Which point is corresponding to the reference point?
Reference image:
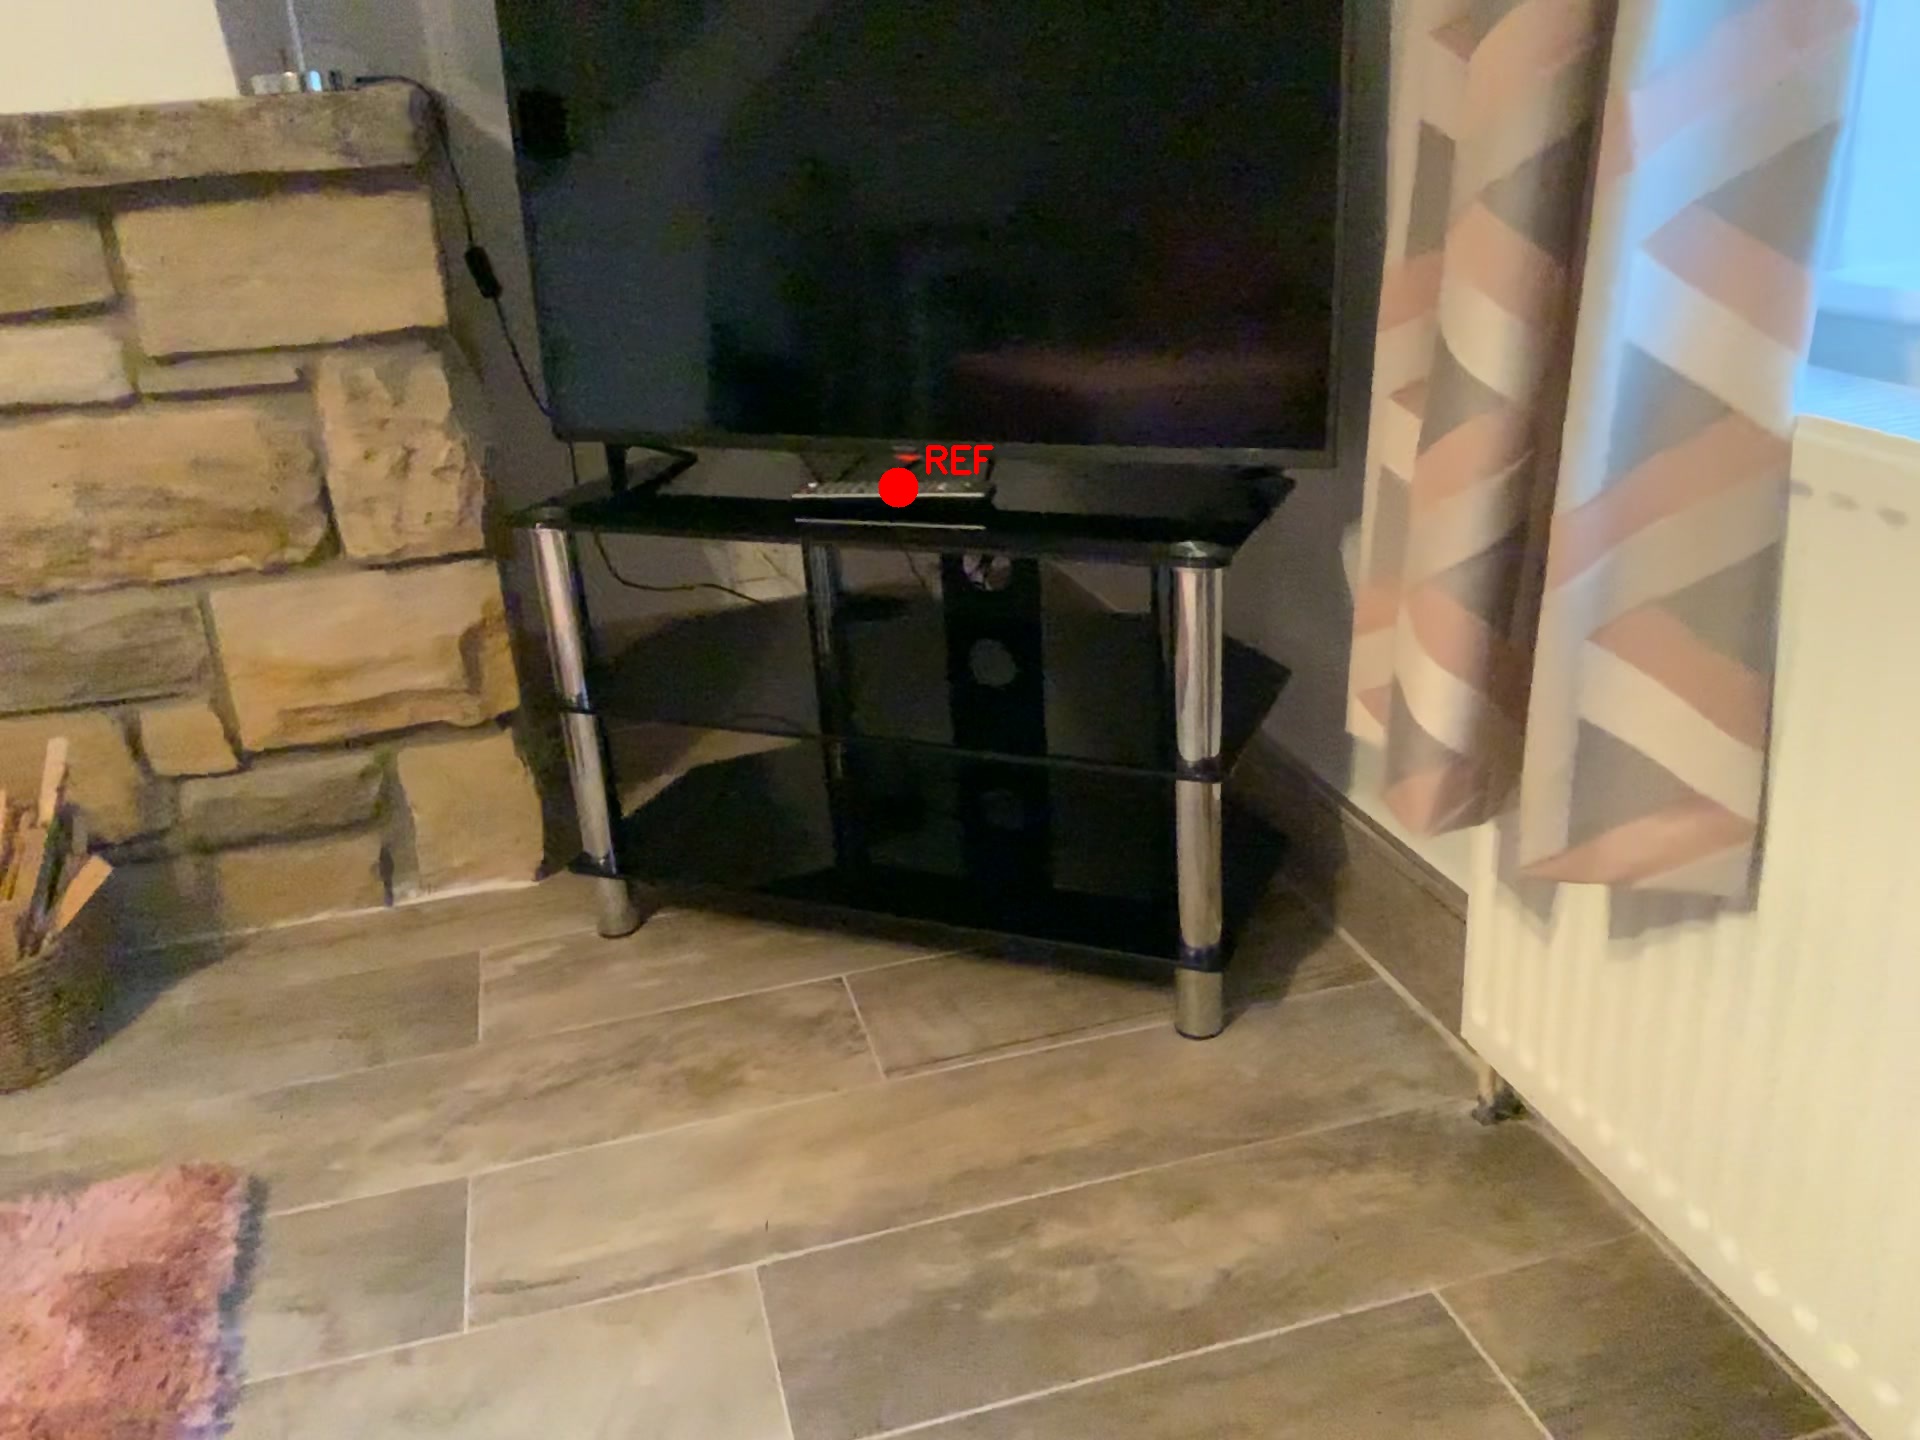
Option image:
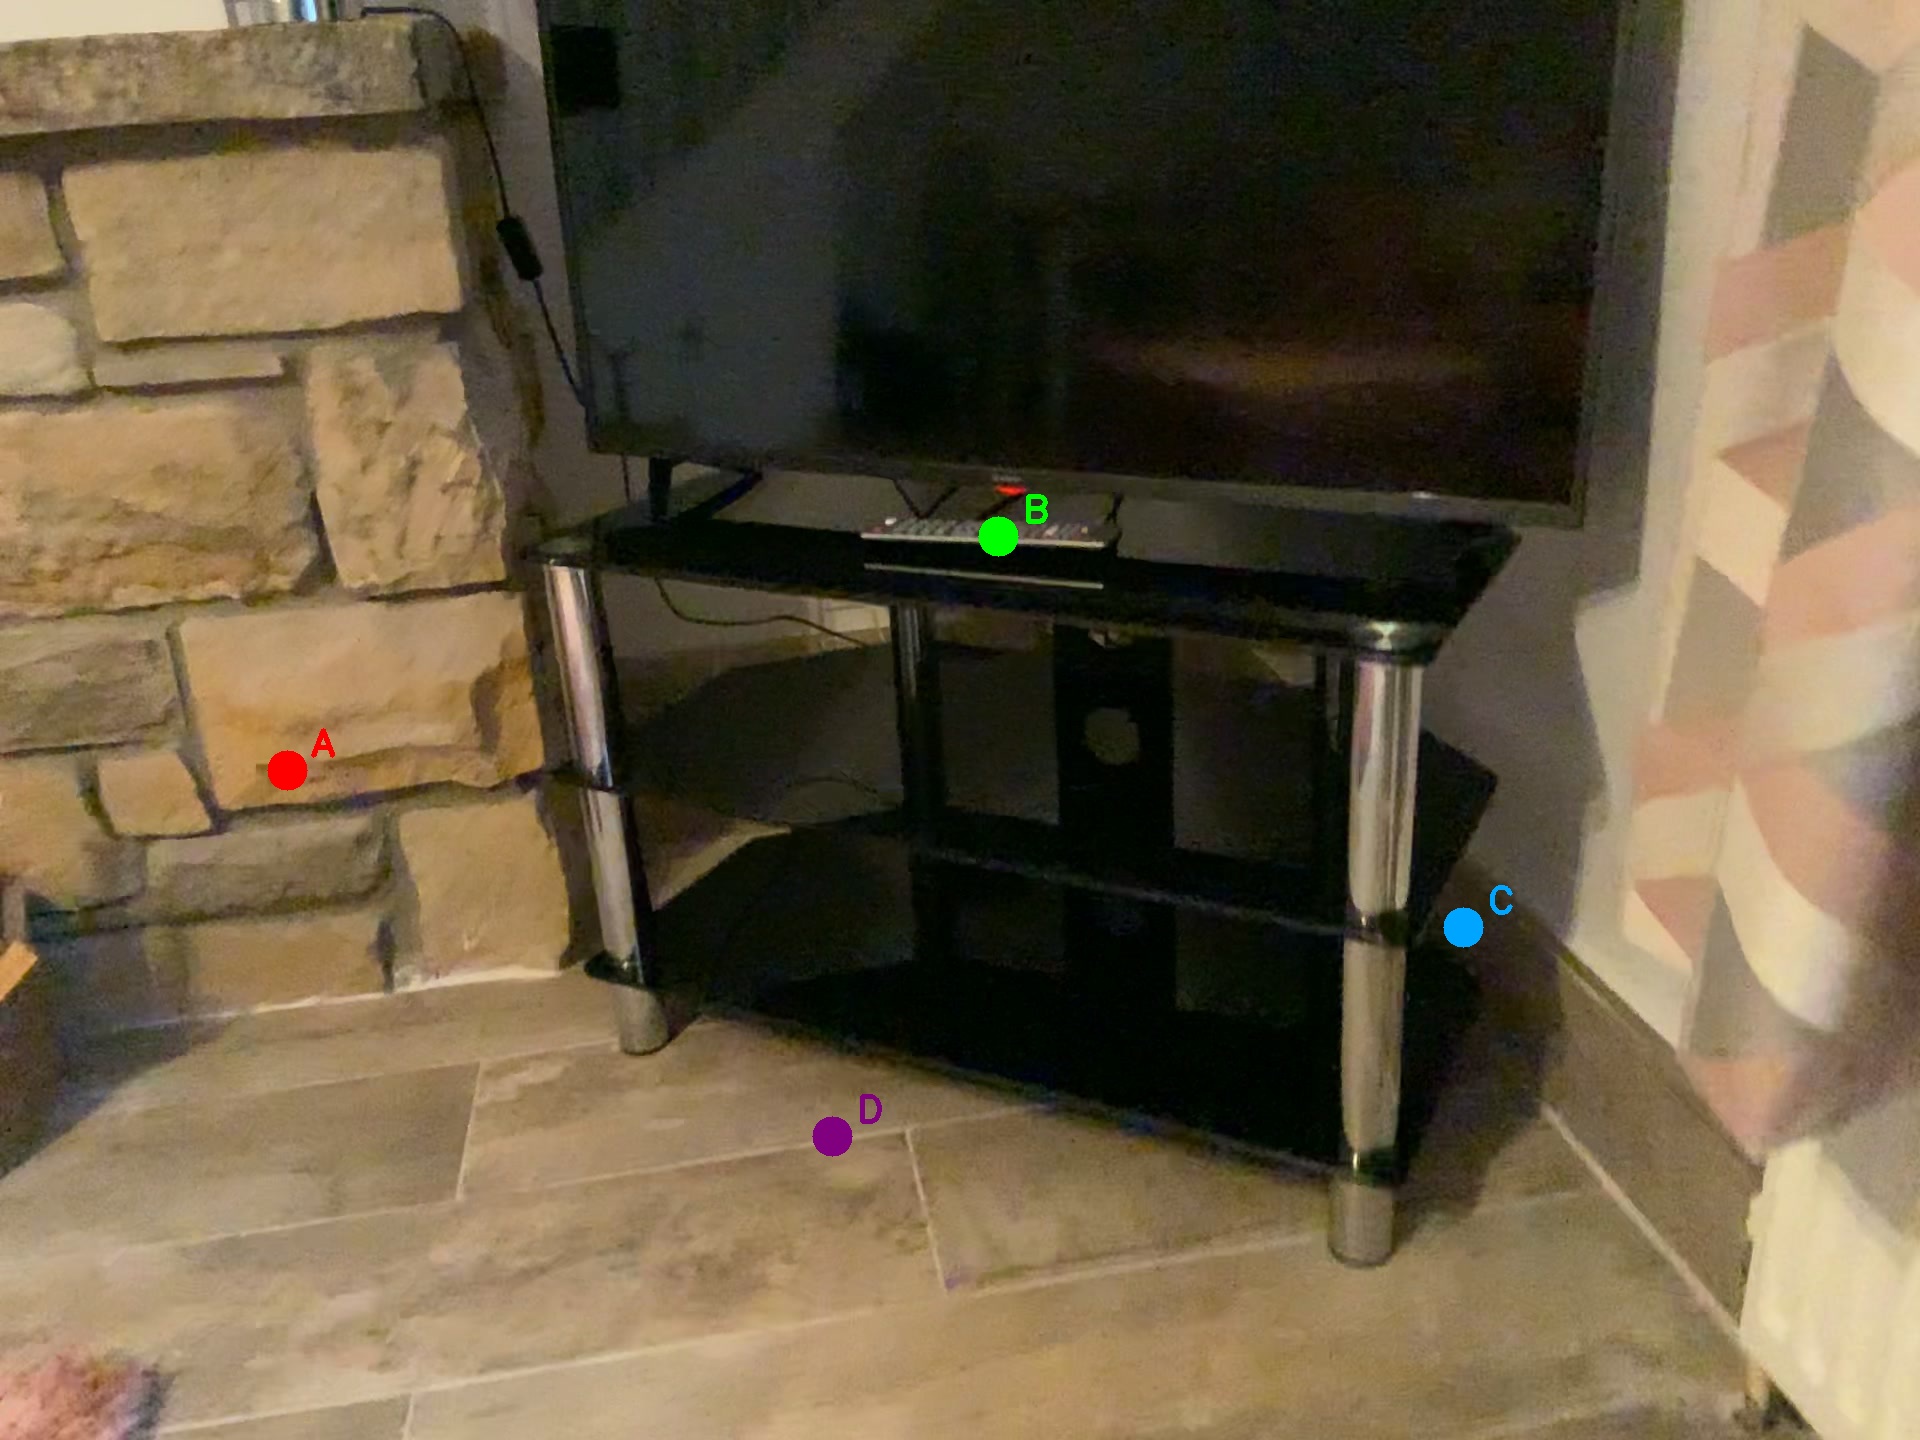
Choices:
Point A
Point B
Point C
Point D
Answer: (B)